Hazel Wood Waterman

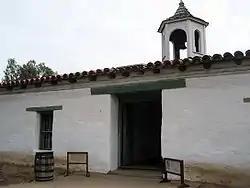
Casa de Estudillo - main entrance

Waterman's most famous solo commission came in 1910 from businessman John D. Spreckels to restore Estudillo House in Old Town, San Diego. Estudillo House was one of the oldest surviving examples of Spanish Colonial architecture in California, and it had gained some national fame a generation earlier by being associated with Helen Hunt Jackson's 1884 bestseller "Ramona". Waterman worked with historical records in determining what materials should be used in the restoration and what the final plan of the rooms and gardens should be, while also trying to satisfy Spreckels's desire for a renovation that would make it easier to market the site as a "Ramona"-themed attraction. Her role in this restoration was recognized when Estudillo House was documented by the Historic American Buildings Survey of 1937.